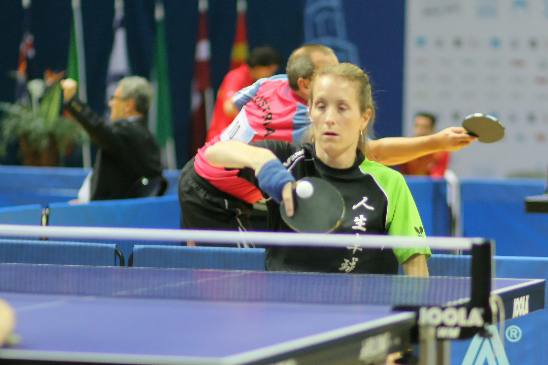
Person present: No